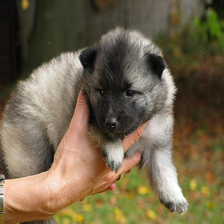
Species: dog
Breed: keeshond